Suttons Bay station

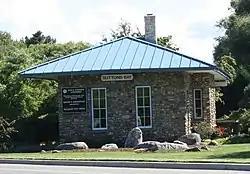

The Leelanau Transit Company Suttons Bay Depot, also known as the Suttons Bay Railroad Depot, is a railroad station located at 101 South Cedar Street in Suttons Bay, Michigan. It was designated a Michigan State Historic Site and listed on the National Register of Historic Places in 1997.